Answer in natural language. Is threeseater sofa with dark cushions (marked A) behind open cardboard box (marked B)? Choose between the following options: yes or no
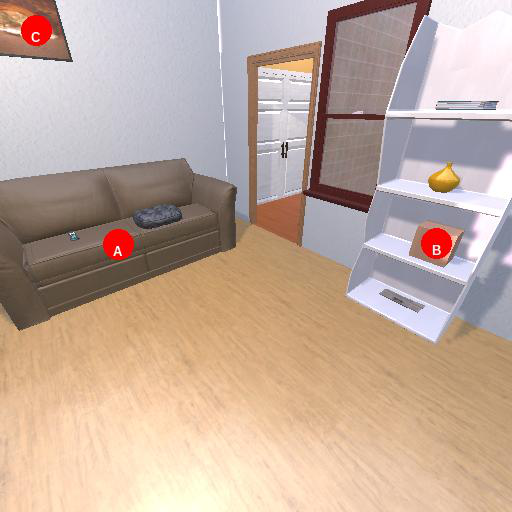
<answer>yes</answer>